Hassan Khalilabadi

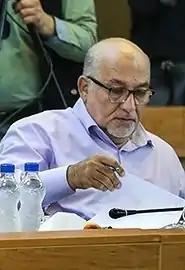

Hassan Khalilabadi is an Iranian teacher and reformist politician. He currently serves as an alternative member in the City Council of Tehran and is elected for a seat in the upcoming term of the council.